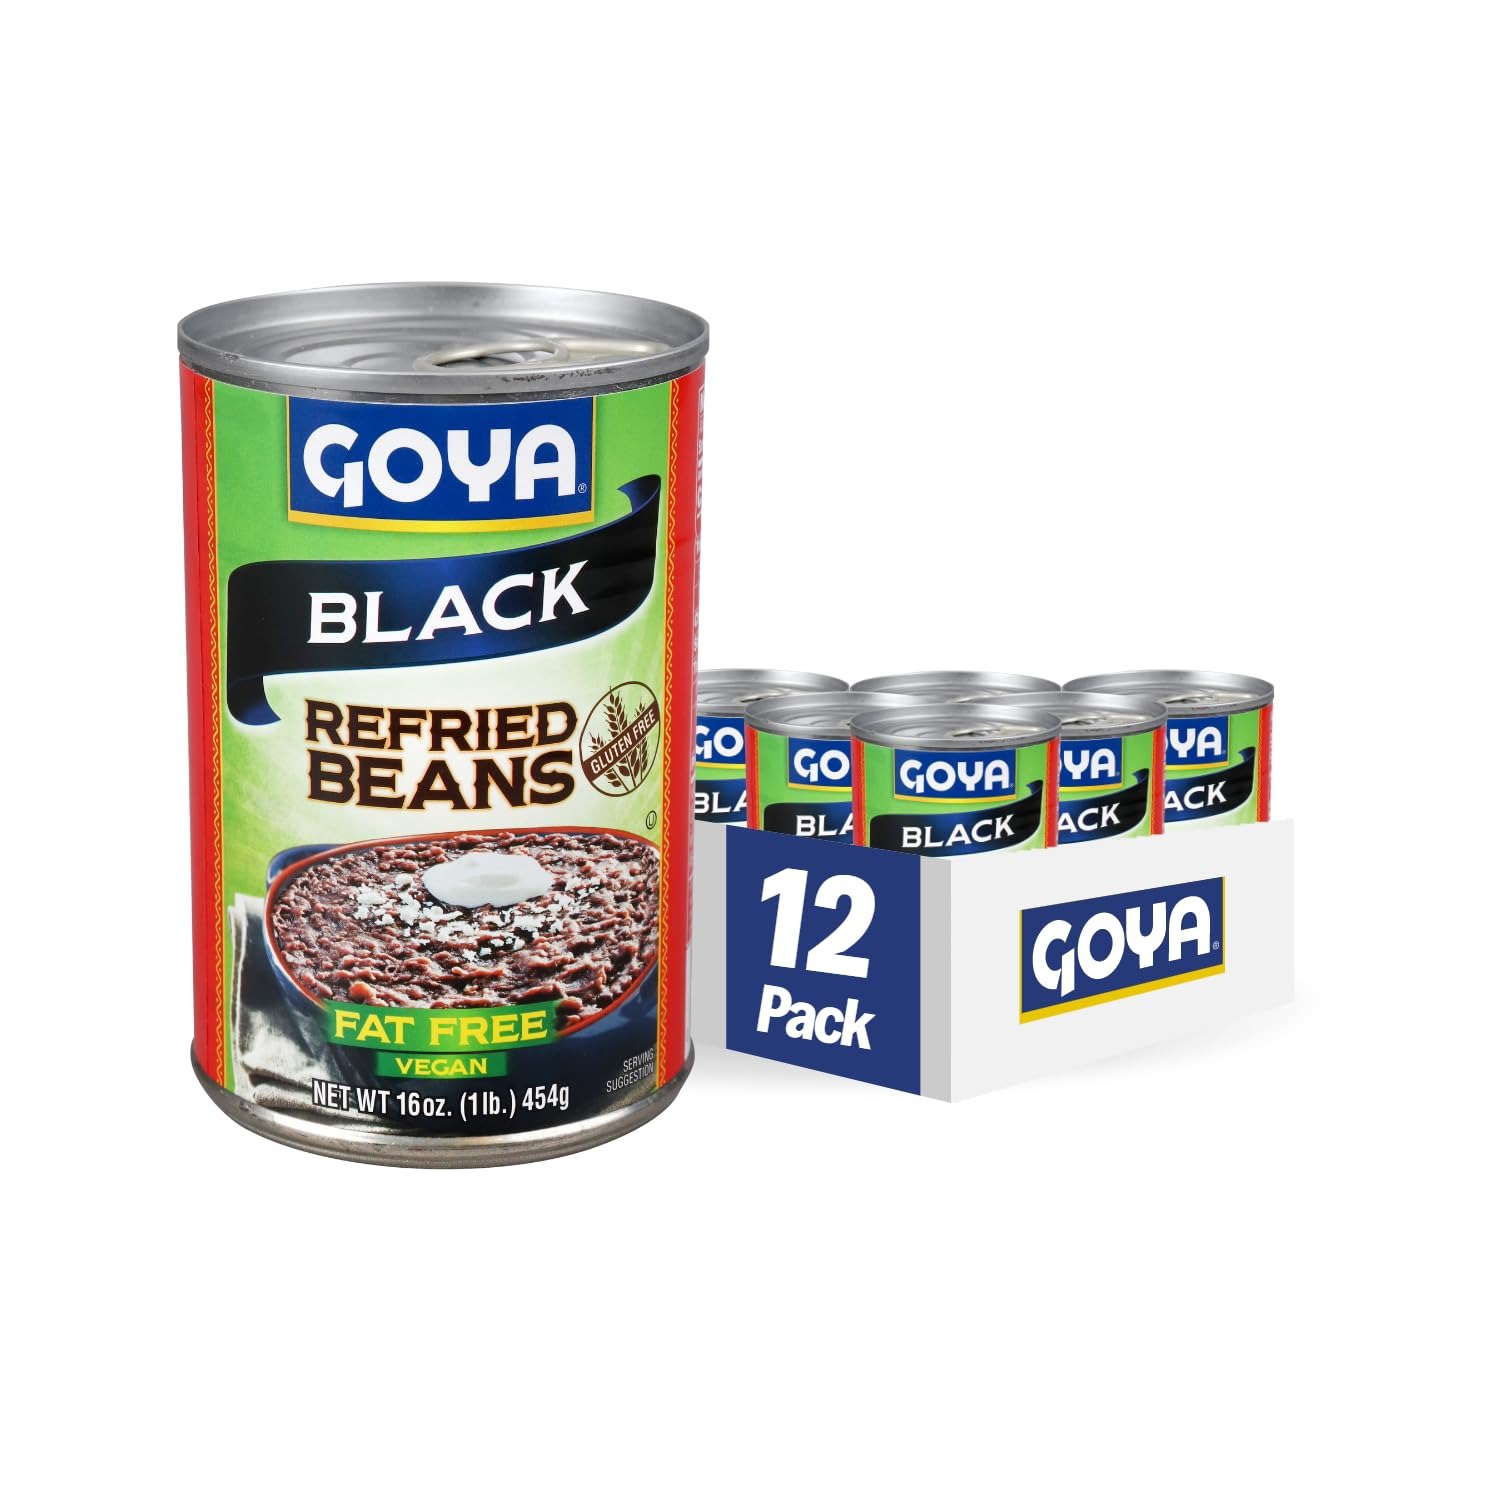
Item Name: Goya Foods Refried Black Beans, Fat Free, 16 Ounce (Pack of 12)
Bullet Point 1: AUTHENTIC MEXICAN FLAVOR & FAT FREE | The GOYA Refried Black Beans you love are now also Fat Free! These top quality black beans are cooked and seasoned for authentic Mexican flavor
Bullet Point 2: EXCELLENT DIET COMPATIBILITY | Gluten Free, Vegan, Fat Free, Trans Fat Free and Cholesterol Free. Excellent Souce of Fiber and Good Source of Protein and Iron
Bullet Point 3: CONVENIENT | GOYA Fat Free Refried Black Beans are perfect for a busy lifestyle. Use the Easy Open Lid, then season, heat and serve. Use them for your favorite Mexican and plant-based recipes
Bullet Point 4: PREMIUM QUALITY | If it's Goya... it has to be good! | ¡Si es Goya... tiene que ser bueno!
Bullet Point 5: PACK OF 12: 16.0 OZ CANS | Enjoy GOYA's line of Traditional Refried Beans on Amazon Fresh, Amazon Retail and Prime Pantry
Value: 192.0
Unit: Fl Oz

Price: 1.69